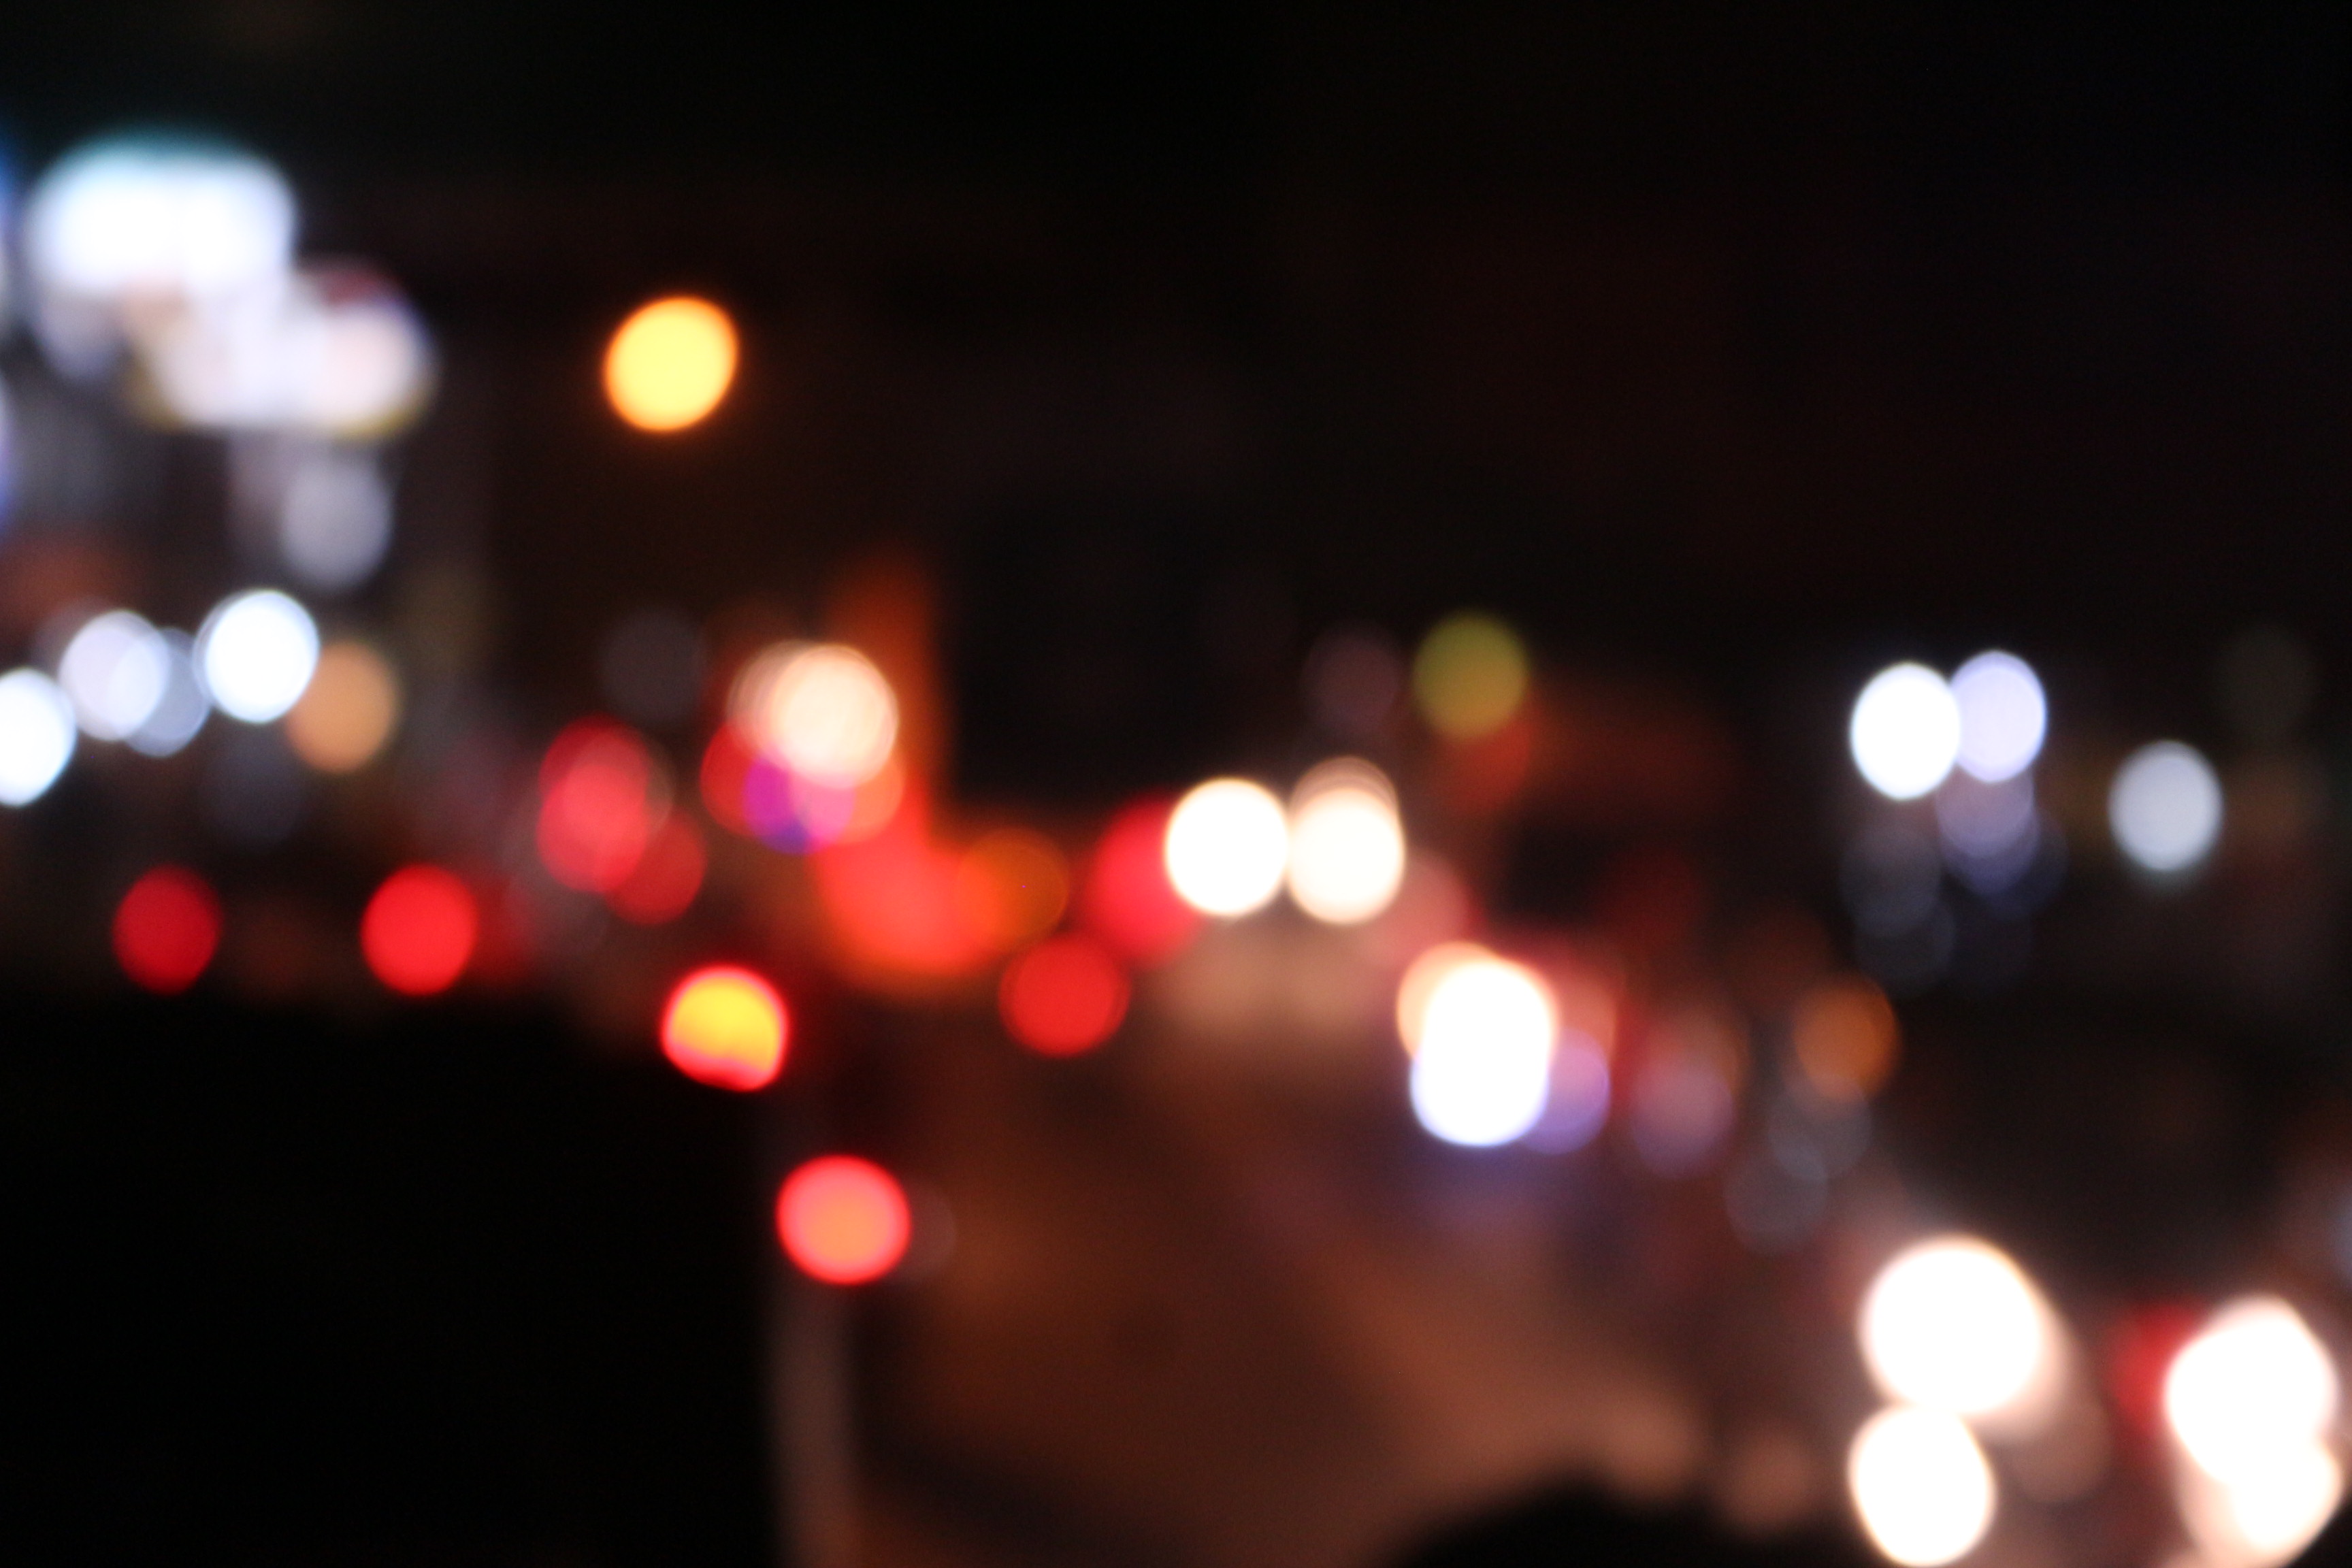
light, camera, canon, night, red, lighting, darkness, water, street light, sky, city, automotive lighting, traffic, tree, architecture, midnight, photography, road